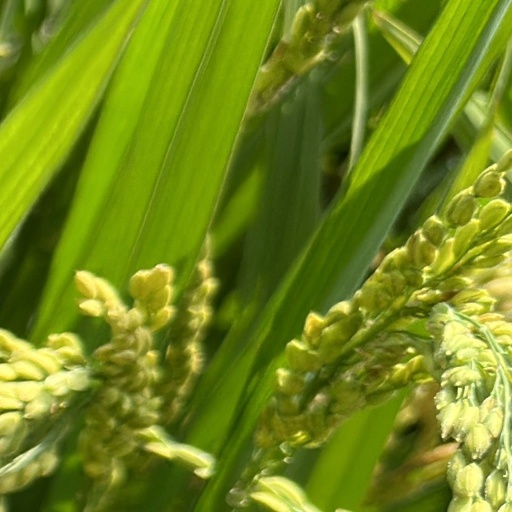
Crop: rice